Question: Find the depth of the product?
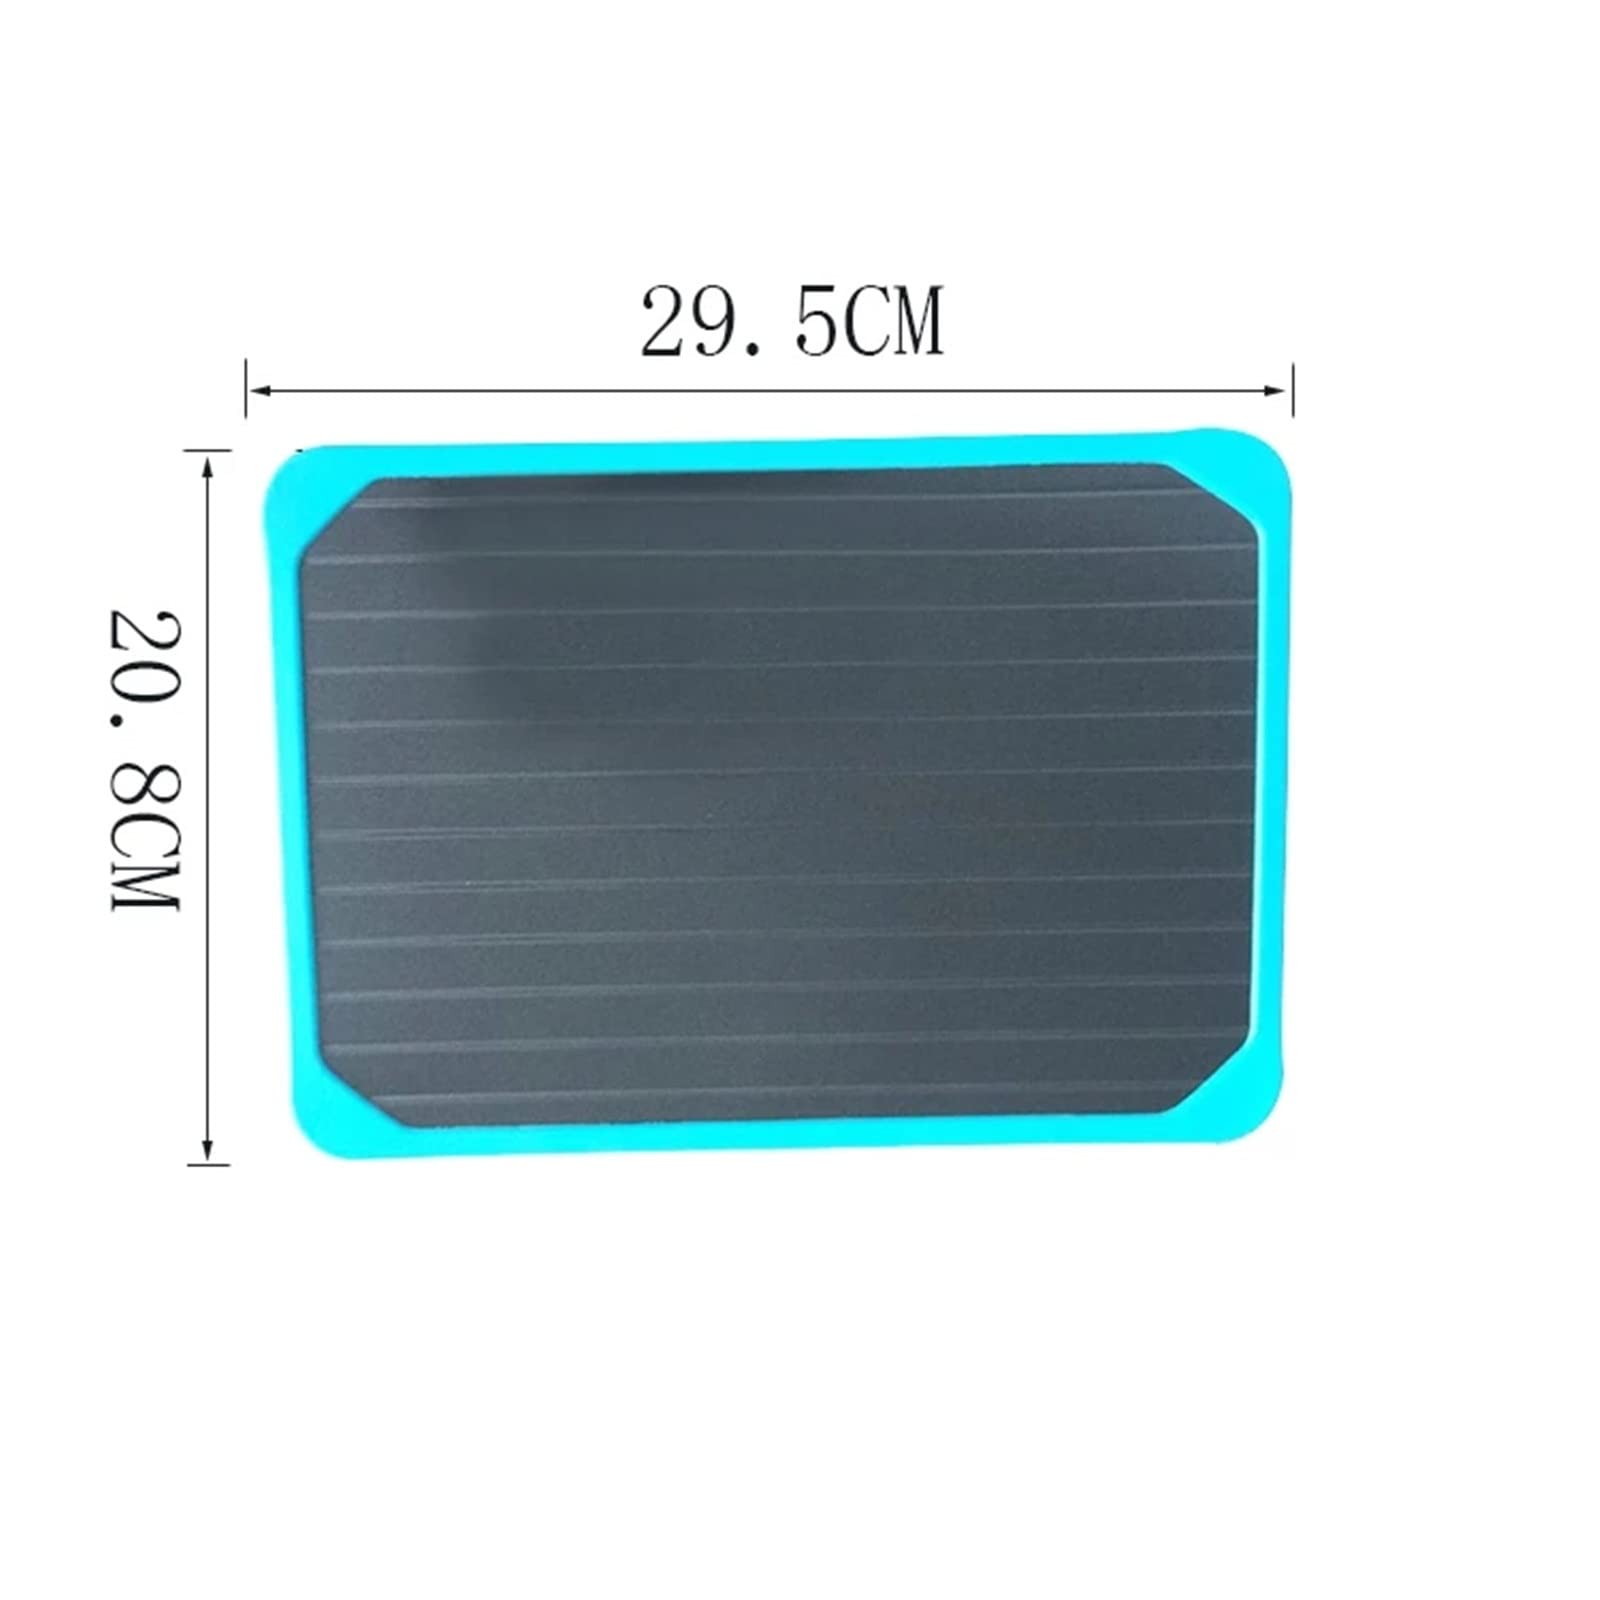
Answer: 29.5 centimetre